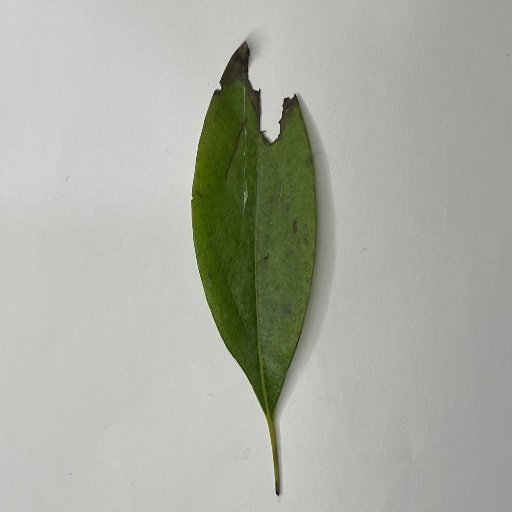
Species: Camphor
Leaf condition: Shot Hole